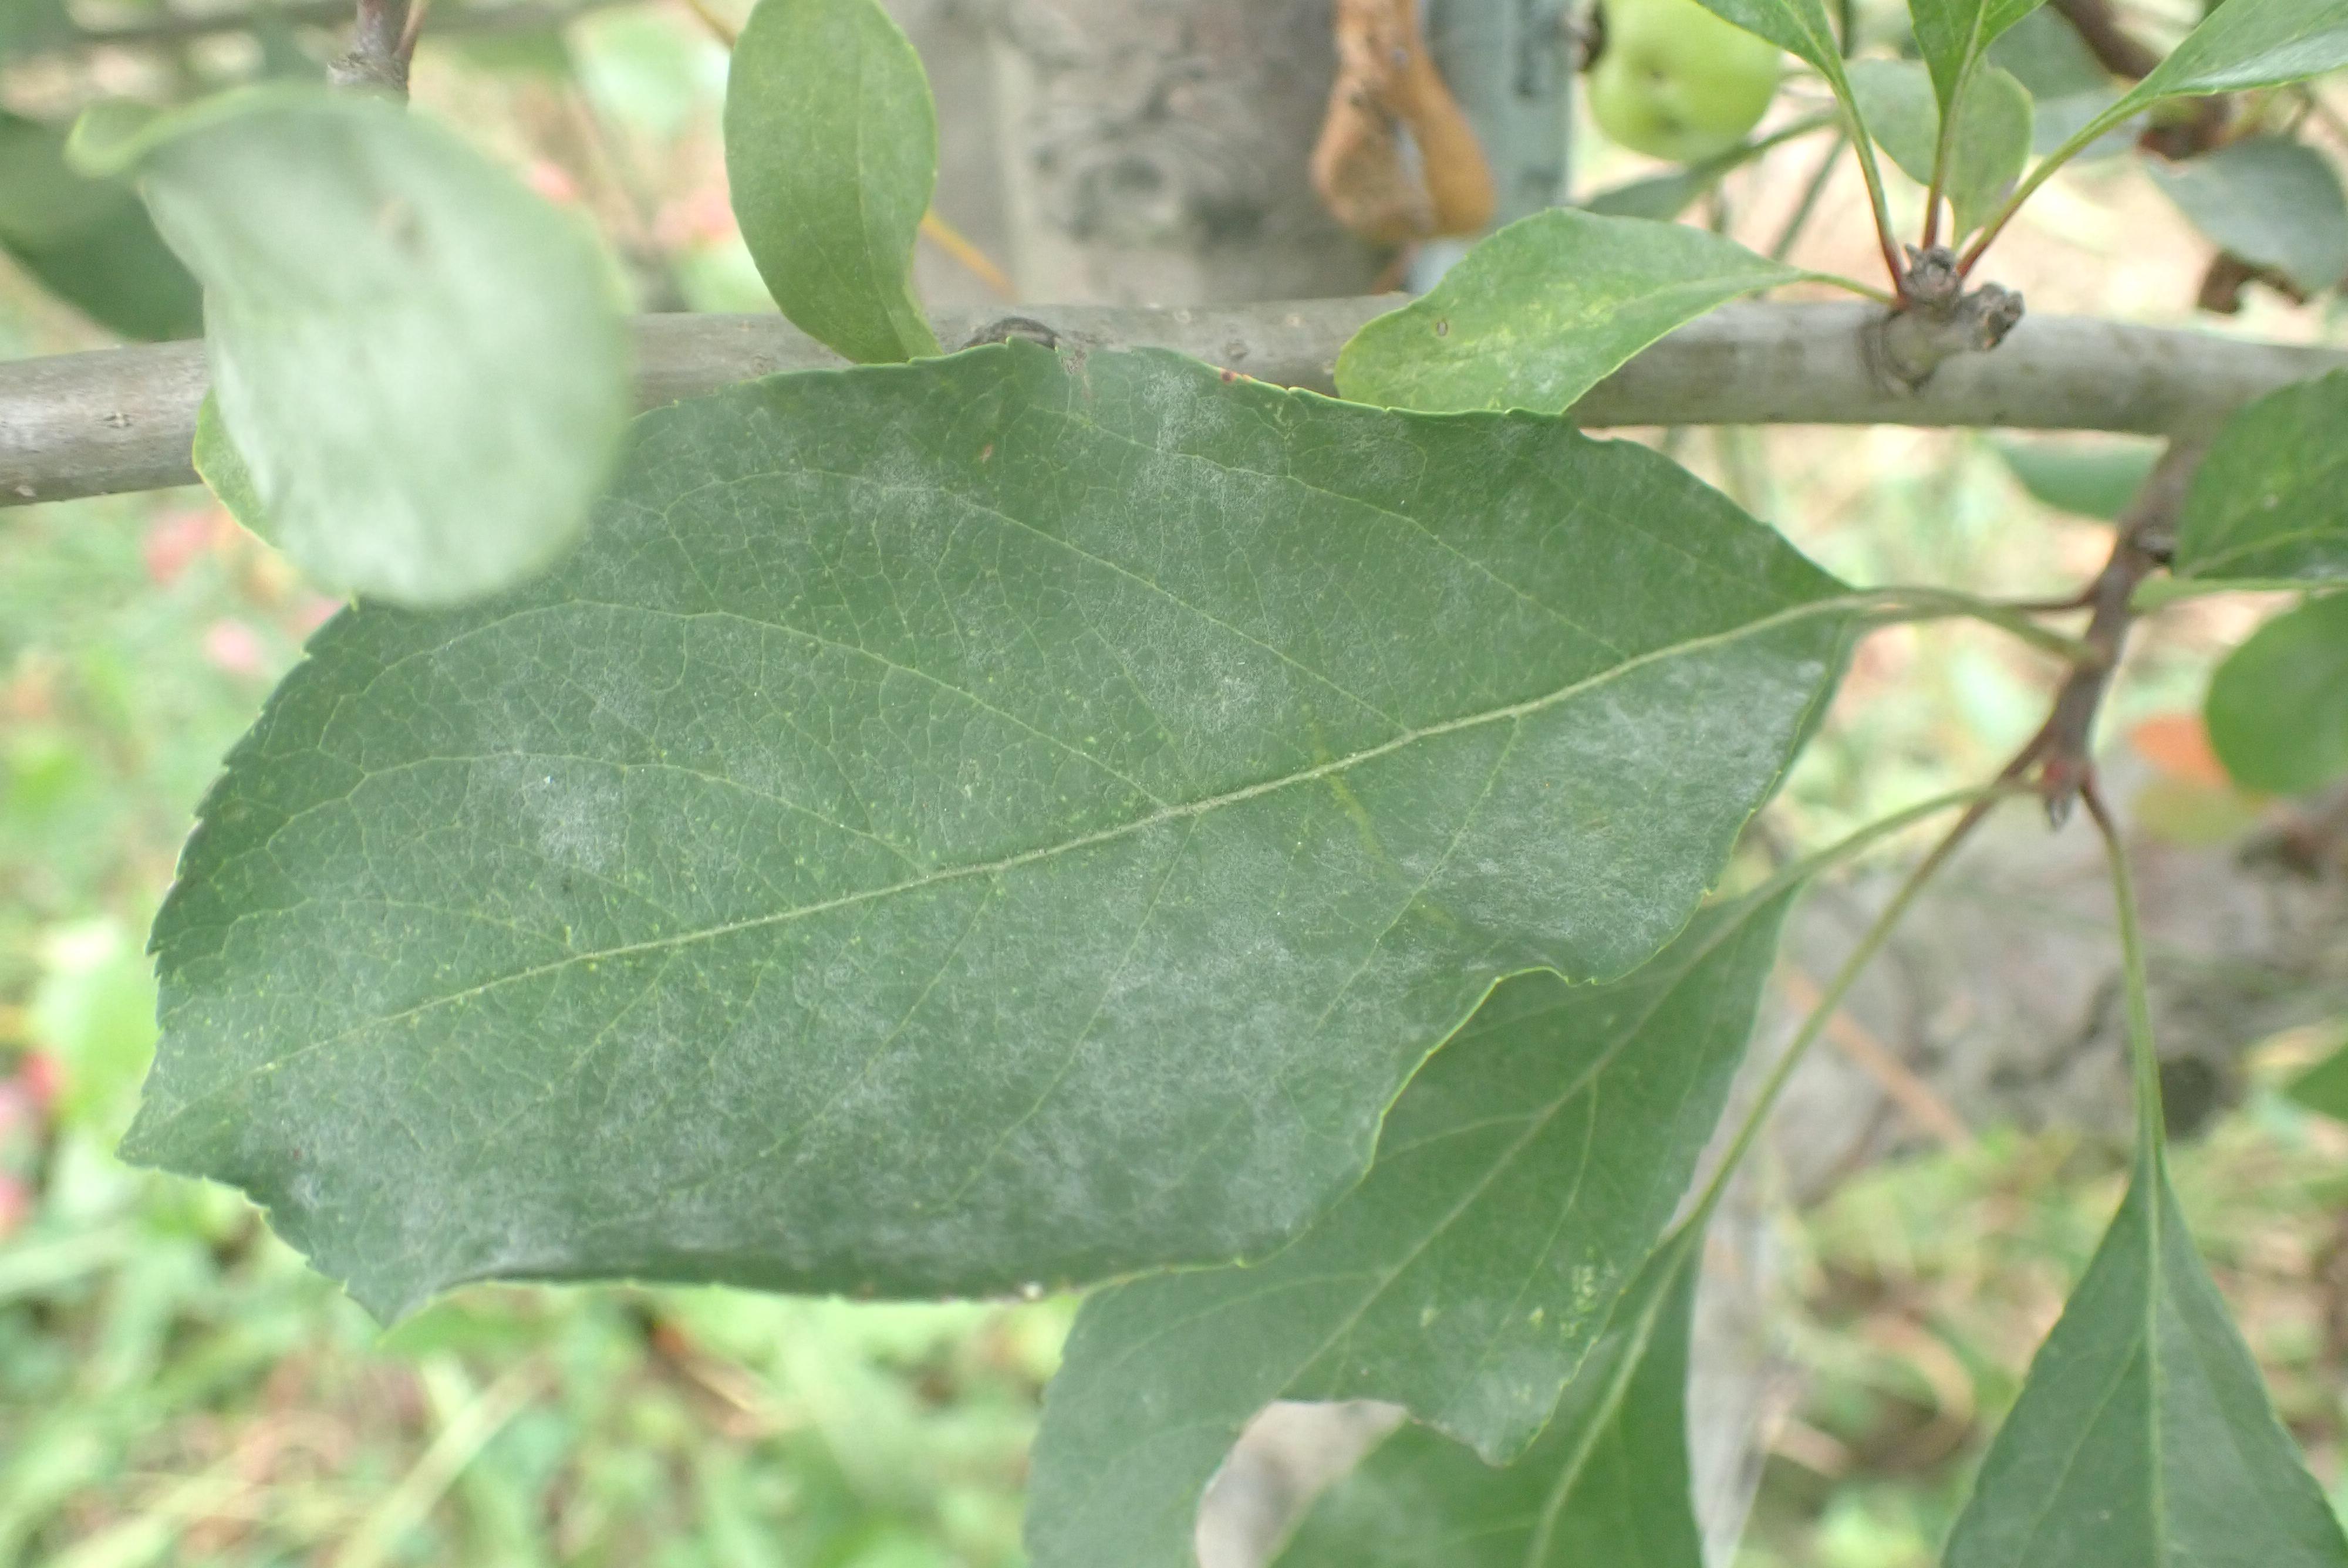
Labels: powdery_mildew